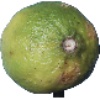
Label: limes